Semih Şentürk

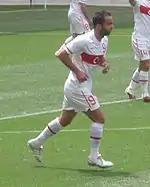
Semih Şentürk playing for Turkey in 2010

Şentürk was included to Turkey by Fatih Terim. On 11 June he came on as a substitute in the 46th minute and in the 57th minute of the second Group A encounter against Switzerland and scored the equalizer with a powerful header outjumping Swiss defence and beating the goalkeeper, even though he got a hand on it. In the quarter-finals match versus Croatia, Şentürk scored a last-second equalizer, leading team to beat Croatia through the penalty shootouts.